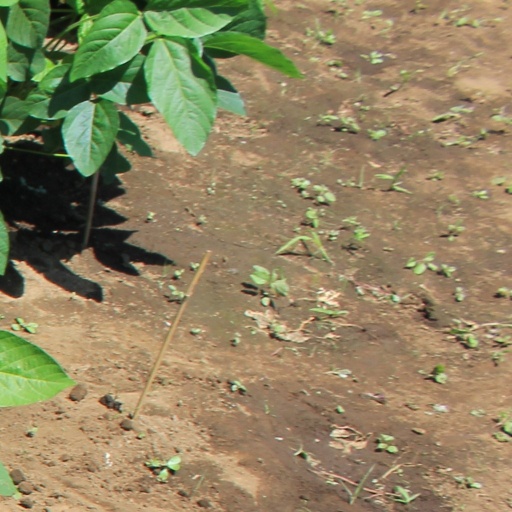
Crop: soybean